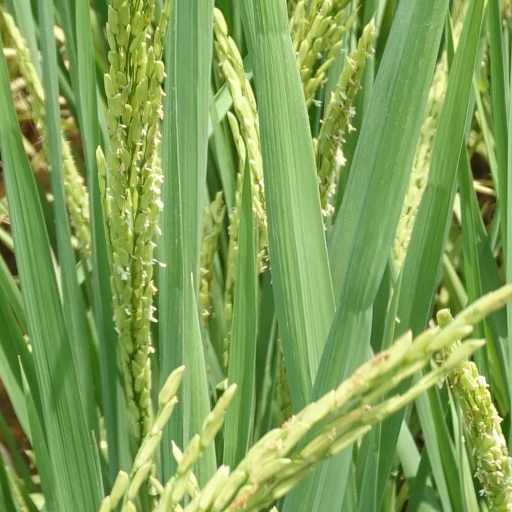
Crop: rice